Descent of Inanna into the Underworld

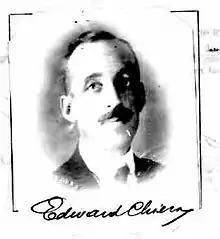
Archaeologist Edward Chiera (1924), who found the second piece of the Istanbul tablet at the University museum in Philadelphia.

The Sumerian version, entitled "Descent of Inanna into the Underworld", comprises 400 lines and is the modern designation for the myth. The incipit, which designates the Sumerian text, bestows upon it the title "Angalta", which translates to "From the Great Sky." This version, discovered after the Akkadian version, is of a more archaic provenance. It was composed circa 1700 BCE, although the precise date of its origin remains uncertain. In the early 20th century, epigraphists painstakingly pieced together the text from numerous tablet fragments unearthed in Nippur. Arno Poebel and Stephen Langdon initiated the initial reconstruction efforts with small text fragments and the upper half of a four-column tablet preserved in the Istanbul Archaeological Museum. However, due to the absence of numerous elements, it was not feasible to establish a logical reconstruction of the narrative. Consequently, archaeologist Edward Chiera identified the second portion of the Istanbul tablet at the University museum in Philadelphia, and a preliminary complete translation was published in 1936.